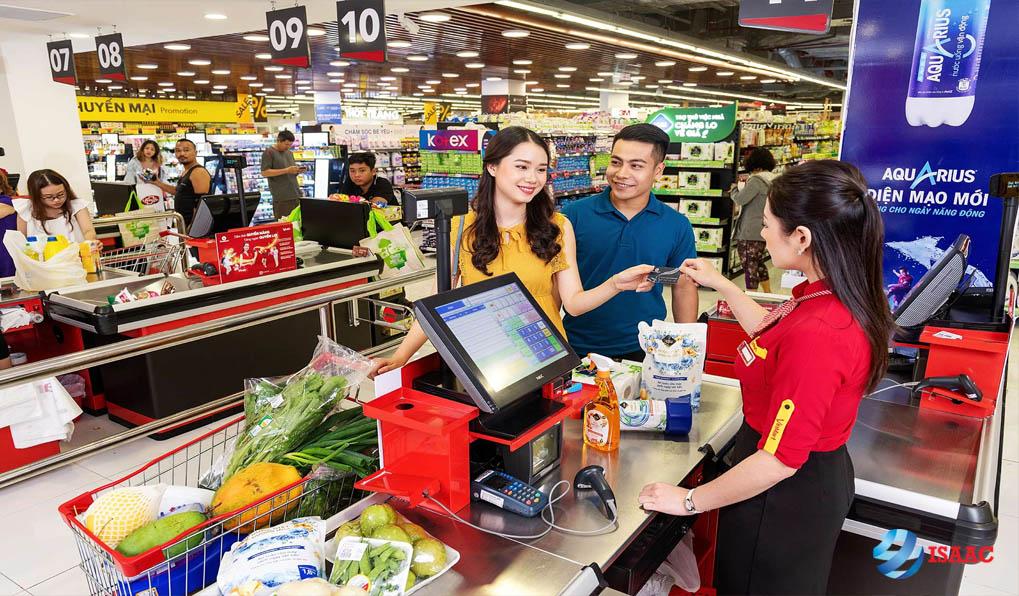
có nhiều người đang xuất hiện ở khu vực thanh toán